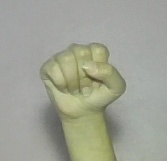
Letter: saad